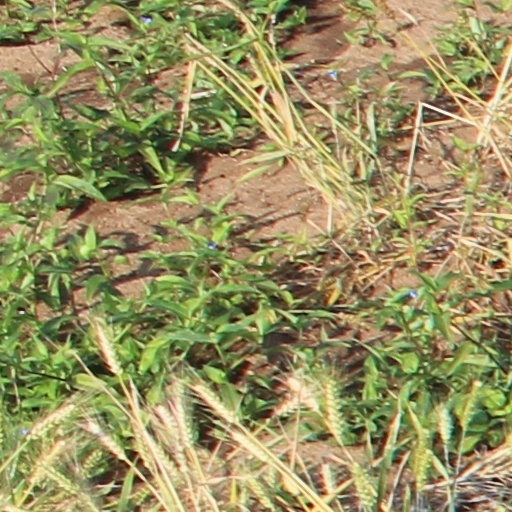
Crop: wheat